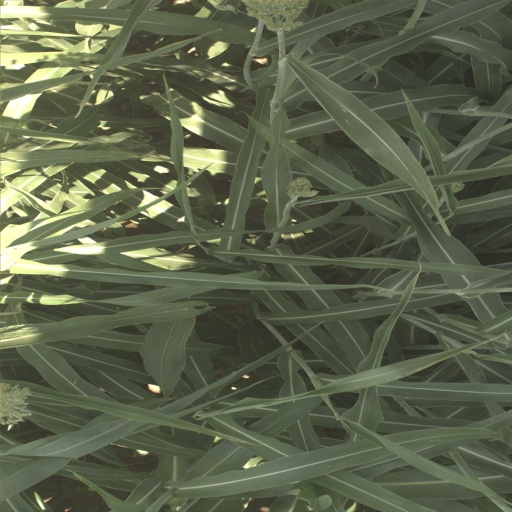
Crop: sorghum